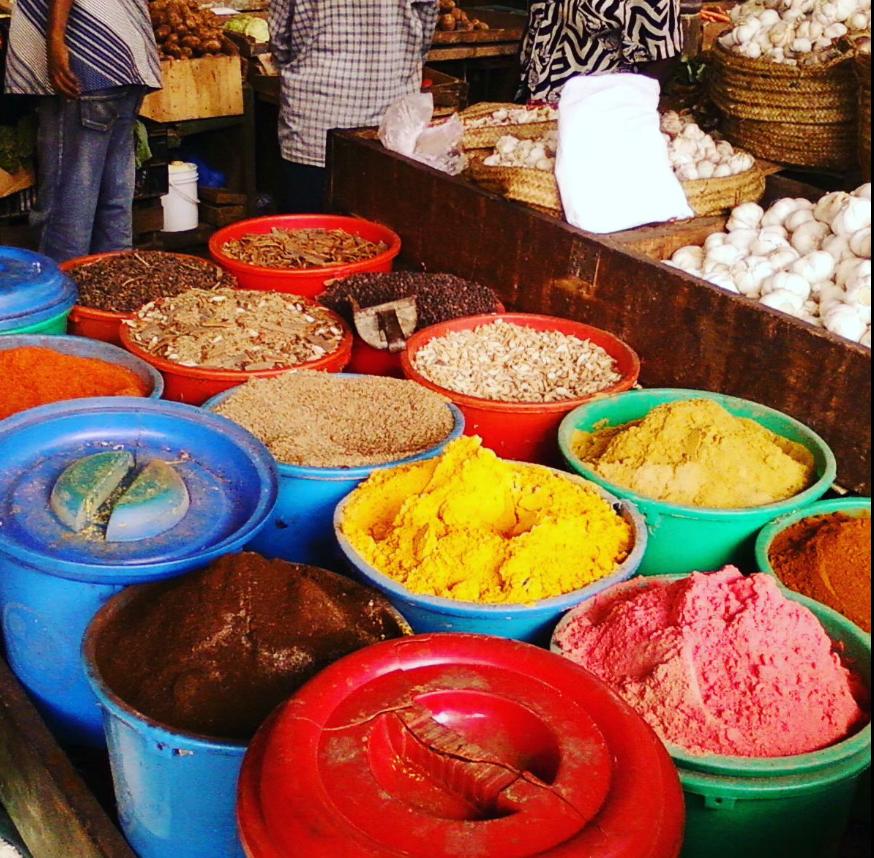
Ndoo za rangi tofauti zilizojazwa poda ya rangi tofauti kama manjano, kahawia na mengine yamefunikwa. Kibanda kilichojazwa kitungu saumu na mikabu pia, watu wenye mavazi tofauti wamesimama.